Higashi-Tarumi Station

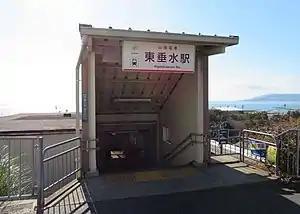
Higashi-Tarumi Station, January 2019

is a passenger railway station located in Tarumi-ku, Kobe, Hyōgo Prefecture, Japan, operated by the private Sanyo Electric Railway.